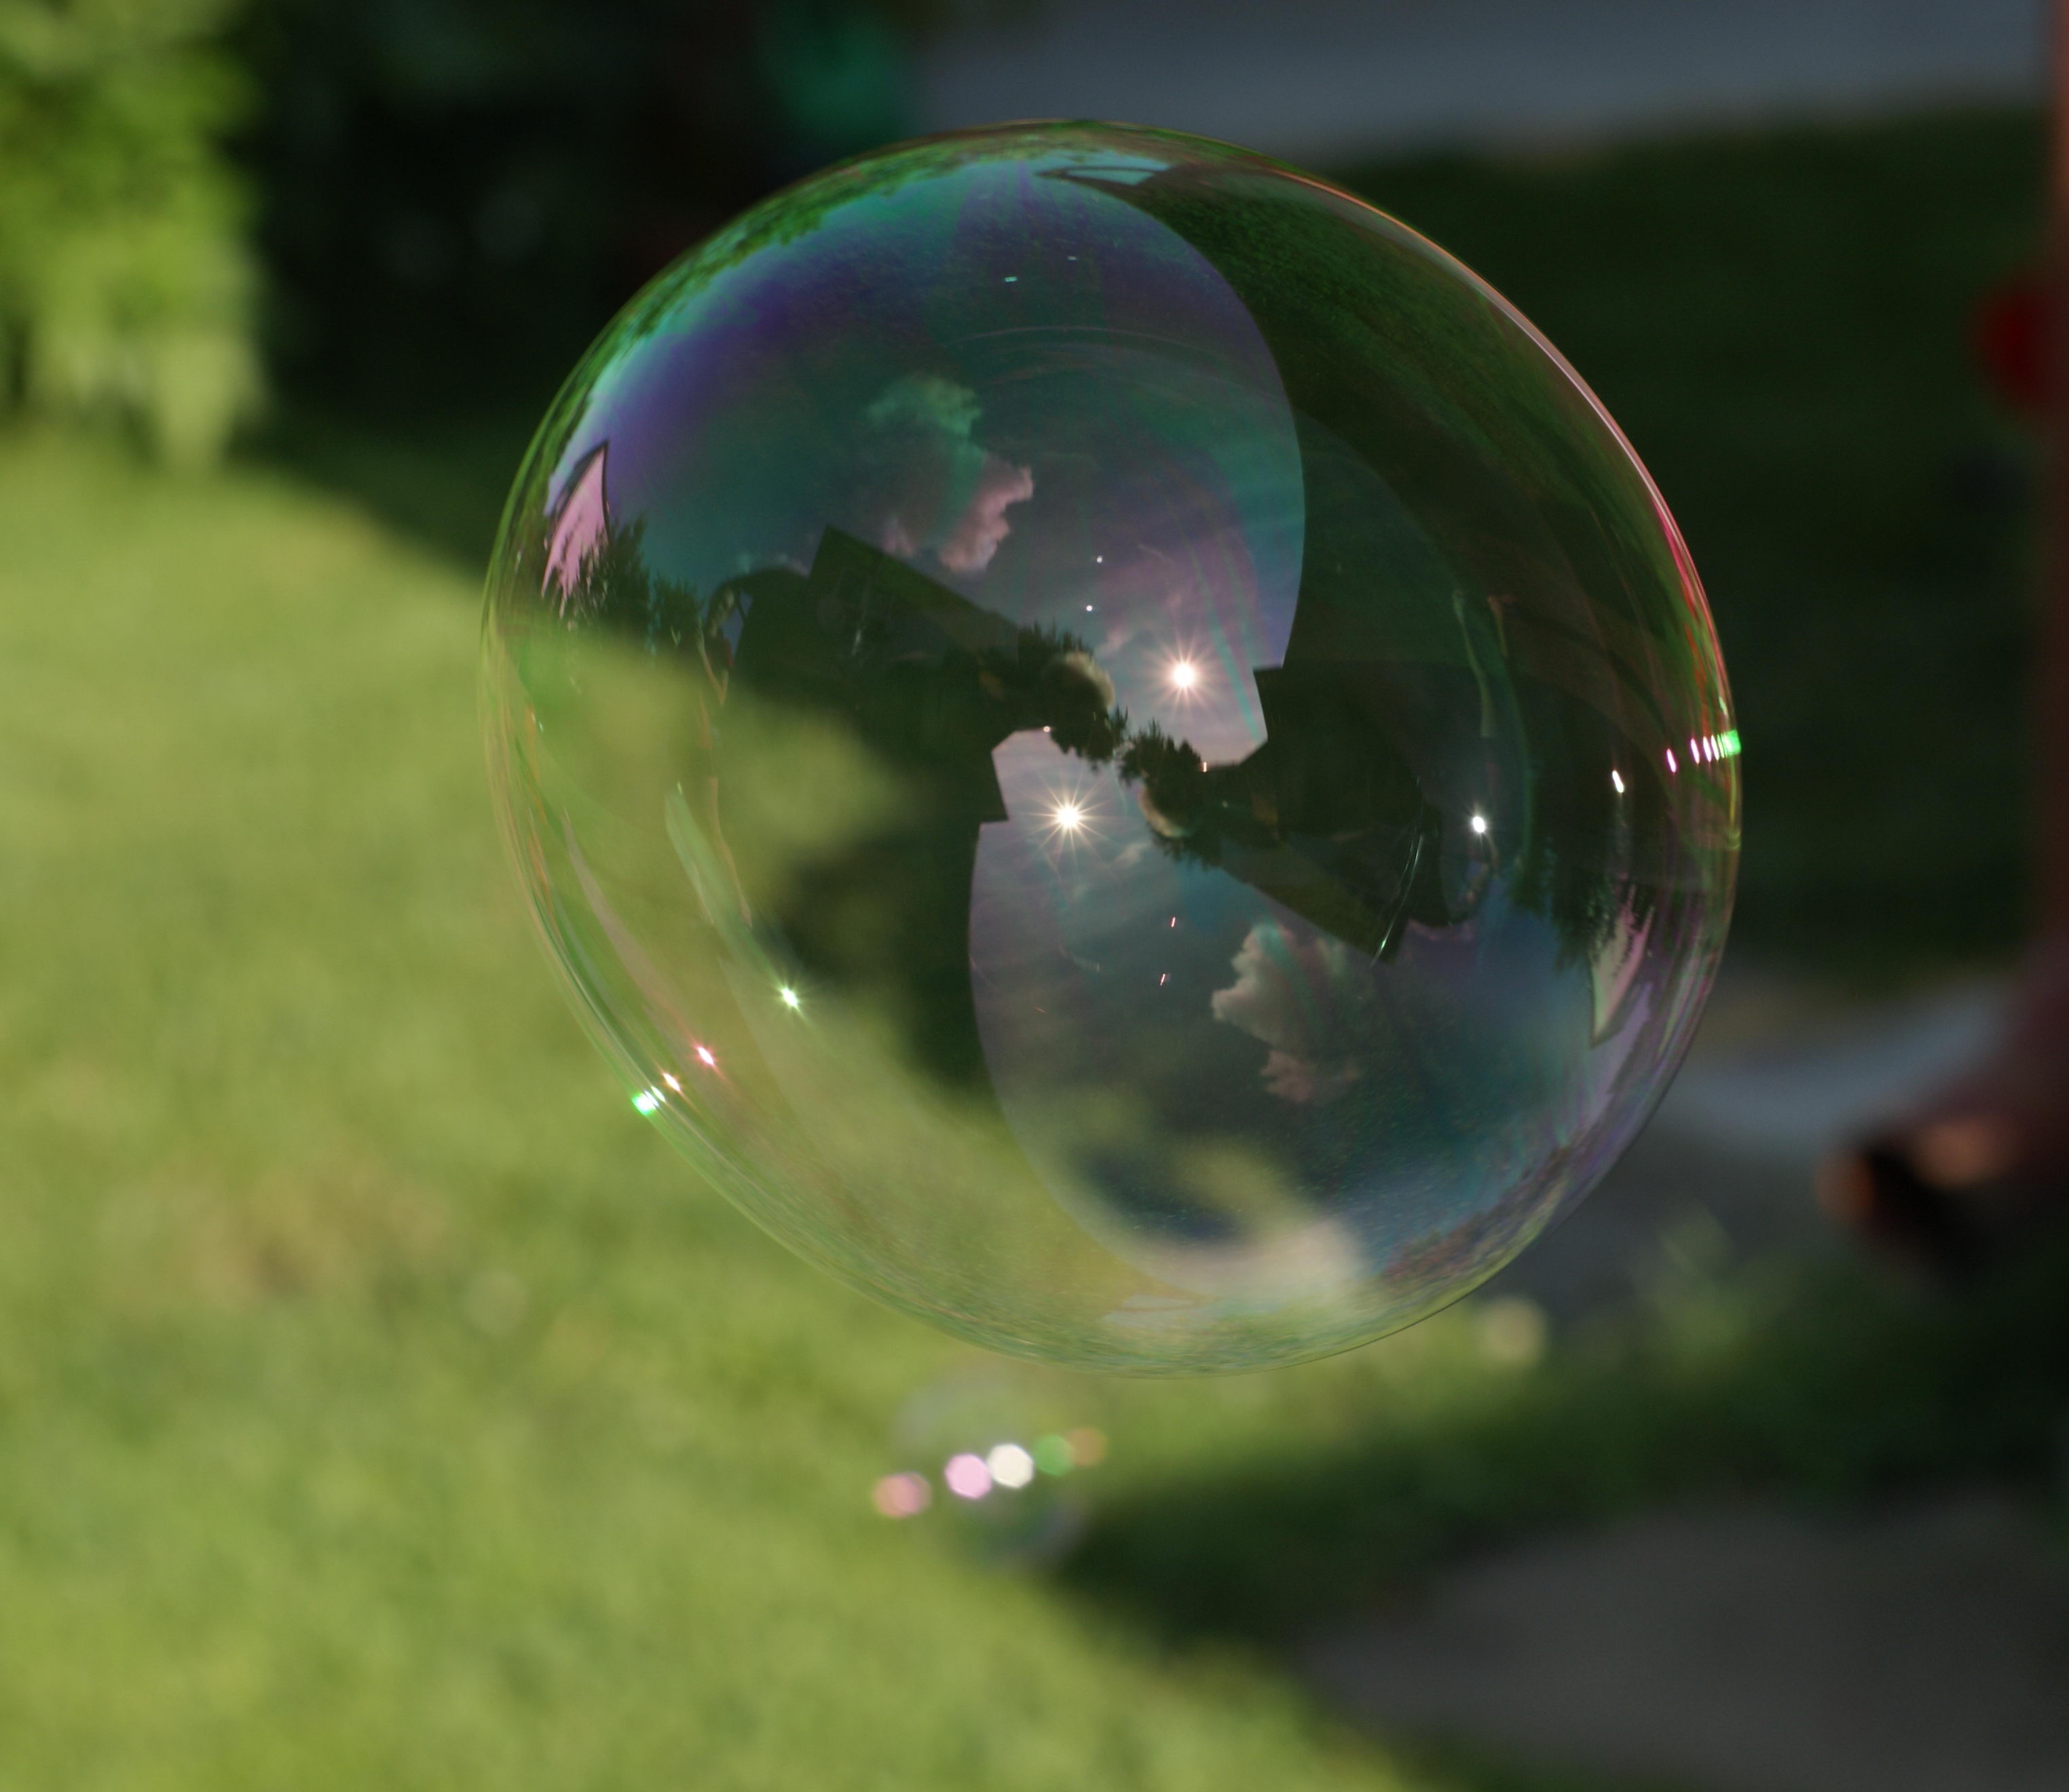
grass, drop, light, wet, refraction, green, reflection, yin yang, toy, bubble, circle, surface, earth, ball, sphere, planet, yin, yang, crystal, macro photography, realistic, soap bubbles, atmosphere of earth, liquid bubble